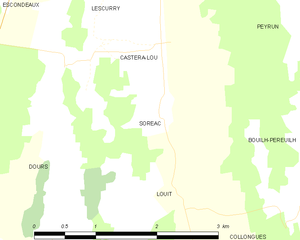
Carte des communes françaises
Soréac est une commune française située dans le département des Hautes-Pyrénées, en région Occitanie.